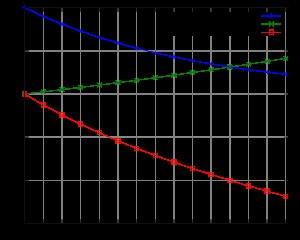
Le modèle des pays exportateurs fait référence aux travaux réalisés par le géologue américain Jeffrey Brown sur la base de travaux plus anciens, et largement discutés sur le site Web The Oil Drum. Ce modèle décrit le déclin des exportations de pétrole lorsqu'un pays producteur de pétrole est confronté à la fois à un pic de sa production de pétrole et à une augmentation de sa consommation intérieure de pétrole. Dans une telle situation, les exportations de pétrole baissent à un rythme bien supérieur à celui de la seule production de pétrole.